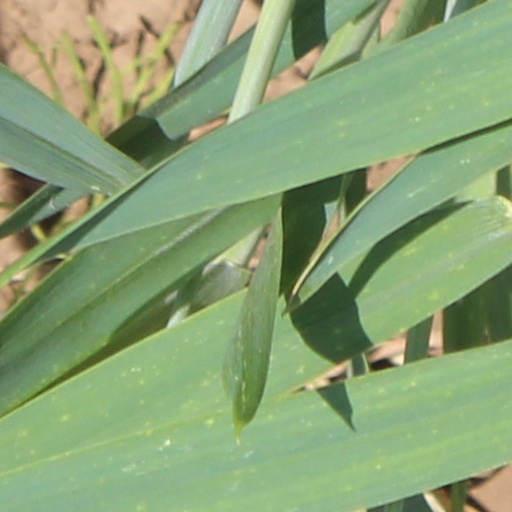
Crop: wheat